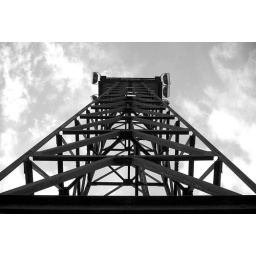
A steel tower out on the pier near the bird sanctuary at Montrose Beach in Chicago.